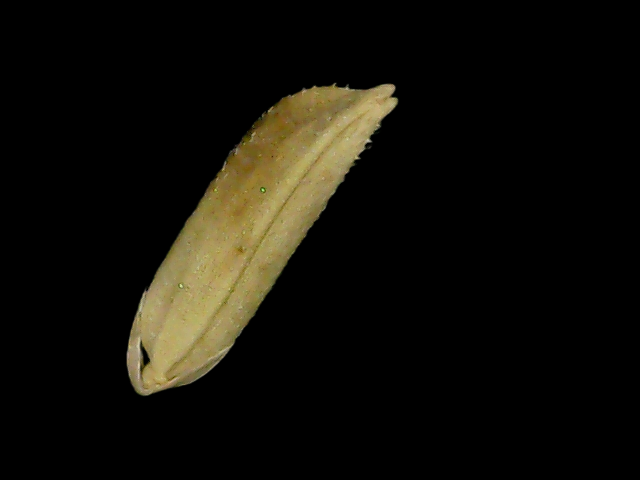
Rice variety: Bd75